Coffeehouse culture of Baghdad

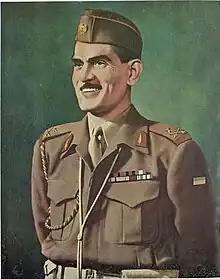
Abd al-Karim Qasim's portrait was spread throughout Baghdadi coffeehouses after the 14 July Revolution.

Dar al-Atraqchi Café is a newer coffeehouse that managed to gain popularity after it succeeded in simulating the old Baghdadi atmosphere and the lack of any modern flavor. Opening in 2013, the café contains hundreds of rare Baghdadi and heritage antiques as well as old-style walls, carpets, and furniture. Among its antiques include handmade carpets, ancient fines, antiques, the readable Obelisk of Hammurabi, the Sumerian harp, silverware, and many more. The work companion of the owner, Sa'ad Salloum Abu Samer, confirmed that the reason for the demand for frequenting the café while it serves tea, coffee and shisha is that they are tired of modernity, western decorations, and bright lights, and have resorted to the calm atmosphere that the place provides them, as well as the old Baghdadi atmosphere.